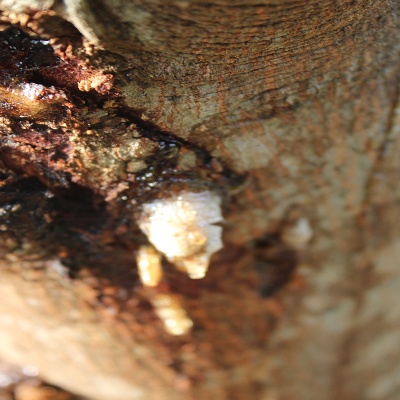
Crop: Cashew
Condition: gumosis